Hodad's

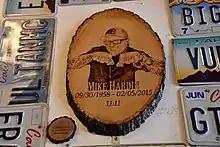
A photograph of a woodcut memorial portrait of late Hodad's owner Mike Hardin. Surrounding it are license plates donated to the business.

Husband and wife Byron and Virginia Hardin originally ran a restaurant in 1969 called "Hardin's Hamburgers", in El Cajon. In 1973, they purchased a burger stand in Ocean Beach, San Diego for $600 and called it Hodad's, the name originating as a surfing term for a non-surfer who pretends to be one. The restaurant moved to a larger venue on Voltaire Street in 1979 after the previous landlord doubled the rent, at which point the business started to see increased turnover and success. Hodad's moved to its current location on Newport Avenue in 1991, taking just four days to open. The restaurant expanded into a second location in downtown San Diego on the corner of Broadway in 2011, named "Hodad's Too" and approximately twice the size as their other outlet. Hodad's began selling its products in Petco Park after signing a partnership with the San Diego Padres. To celebrate this partnership, Mike Hardin threw the first pitch at the July 5, 2012 Padres game versus the Cincinnati Reds.